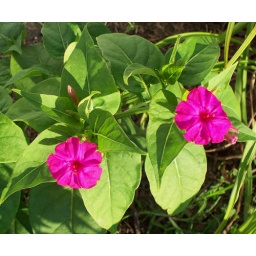
Four O'Clocks in the back flower bed